TAT-1

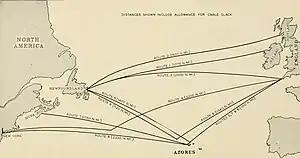
Routes under study in early 1956

TAT-1 (Transatlantic No. 1) was the first submarine transatlantic telephone cable system. It was laid between Kerrera, Oban, Scotland, and Clarenville, Newfoundland. Two cables were laid between 1955 and 1956 with one cable for each direction. It was inaugurated on September 25, 1956. The cable was able to carry 35 simultaneous telephone calls. A 36th channel was used to carry up to 22 telegraph lines.